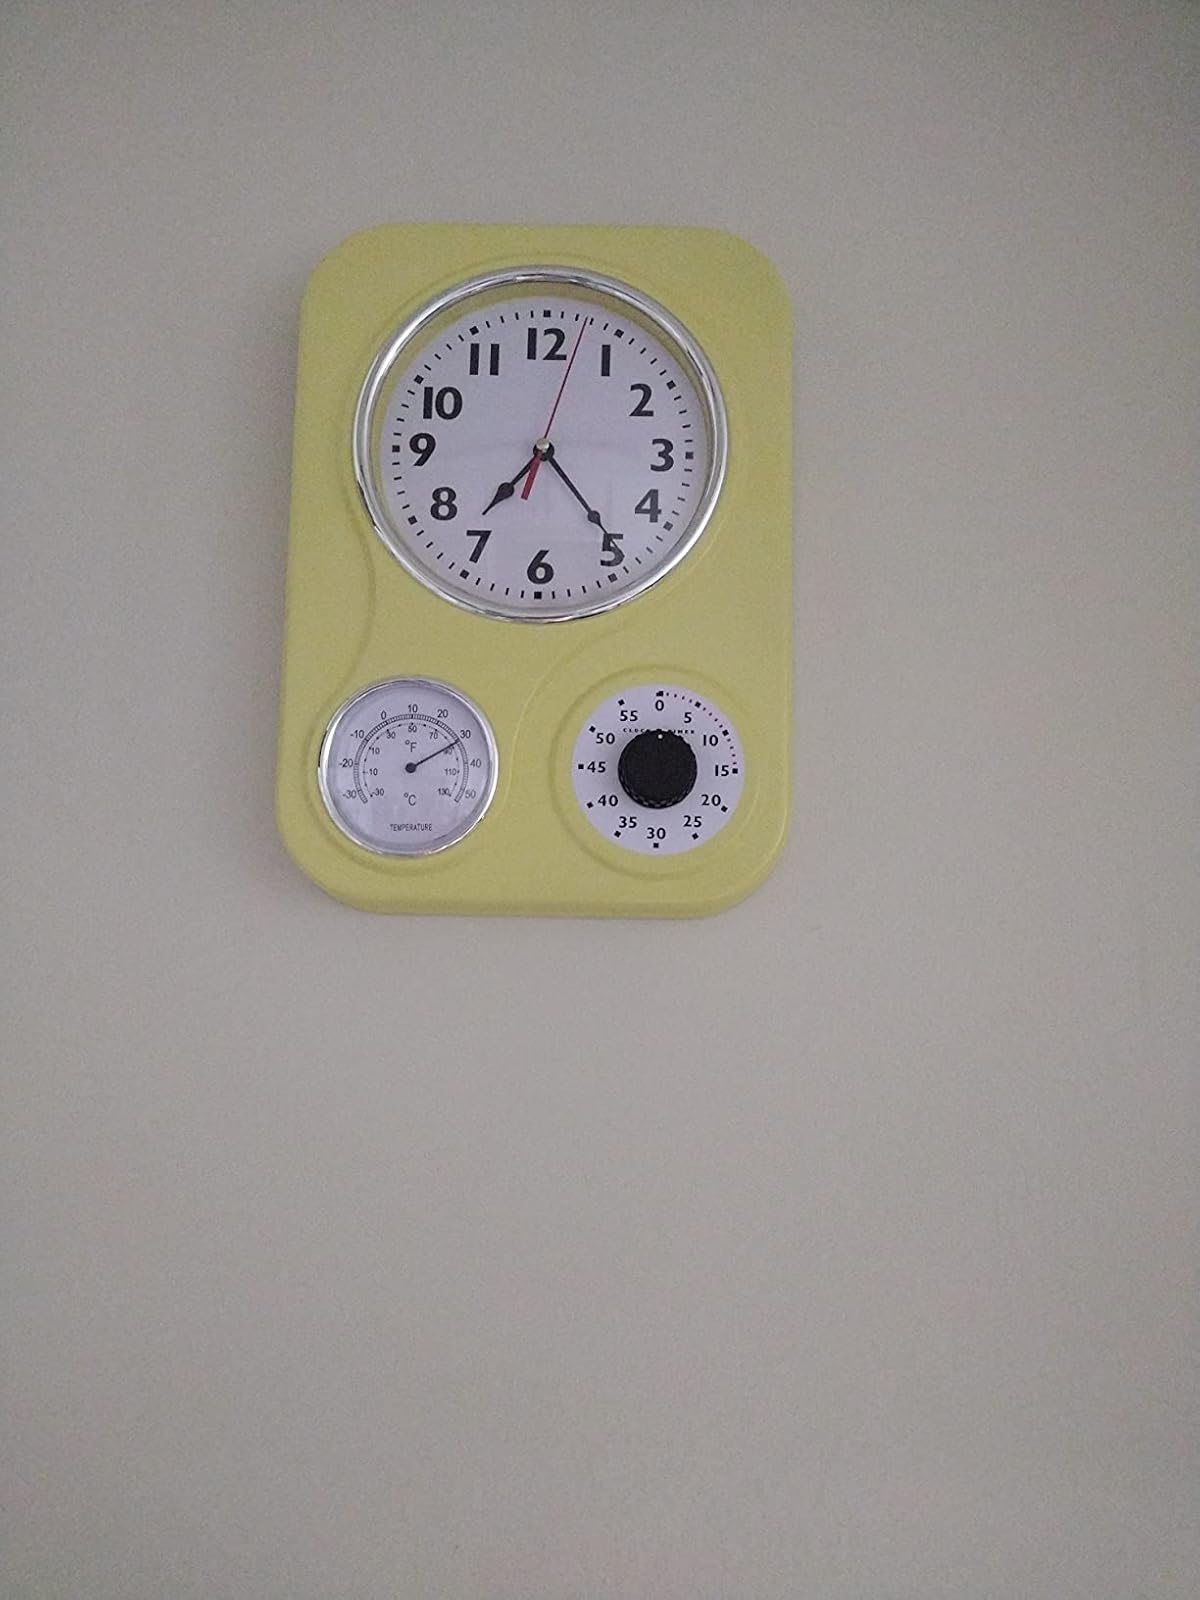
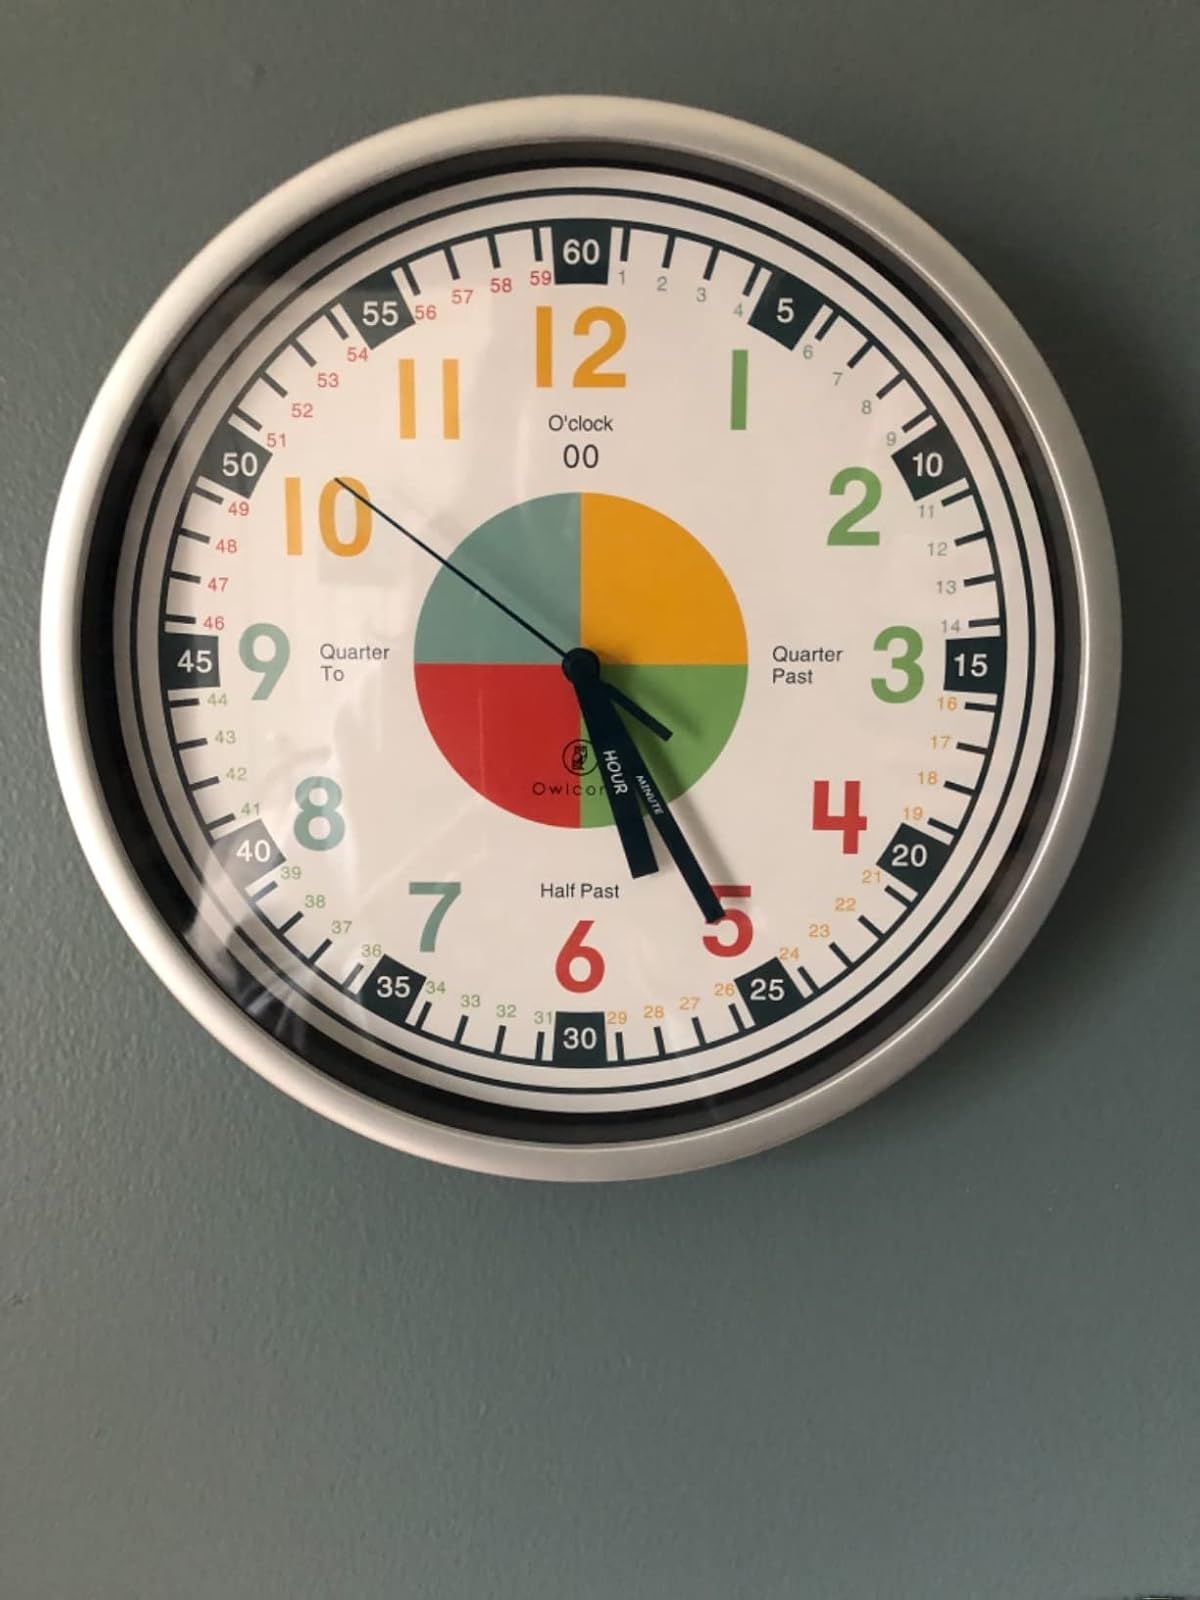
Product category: clock
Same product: no